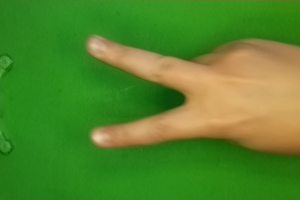
Label: scissors